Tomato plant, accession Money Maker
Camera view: tilt-top (135 deg); turntable rotation: 120 degrees
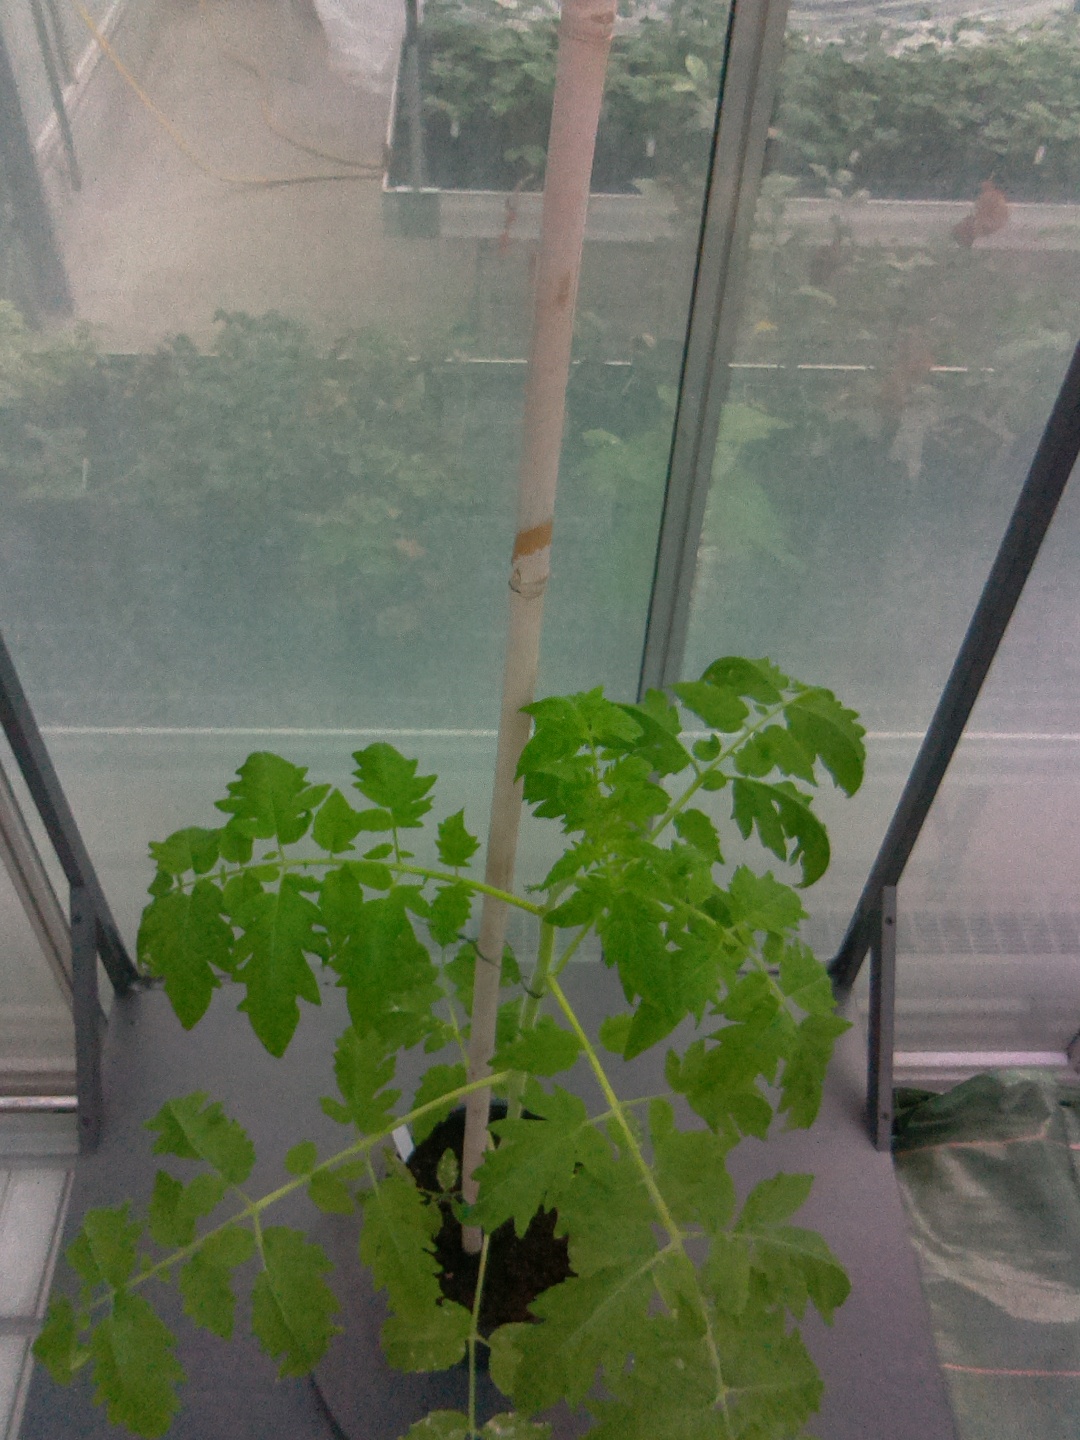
BBCH growth stage 15: 10 of true leaves visible